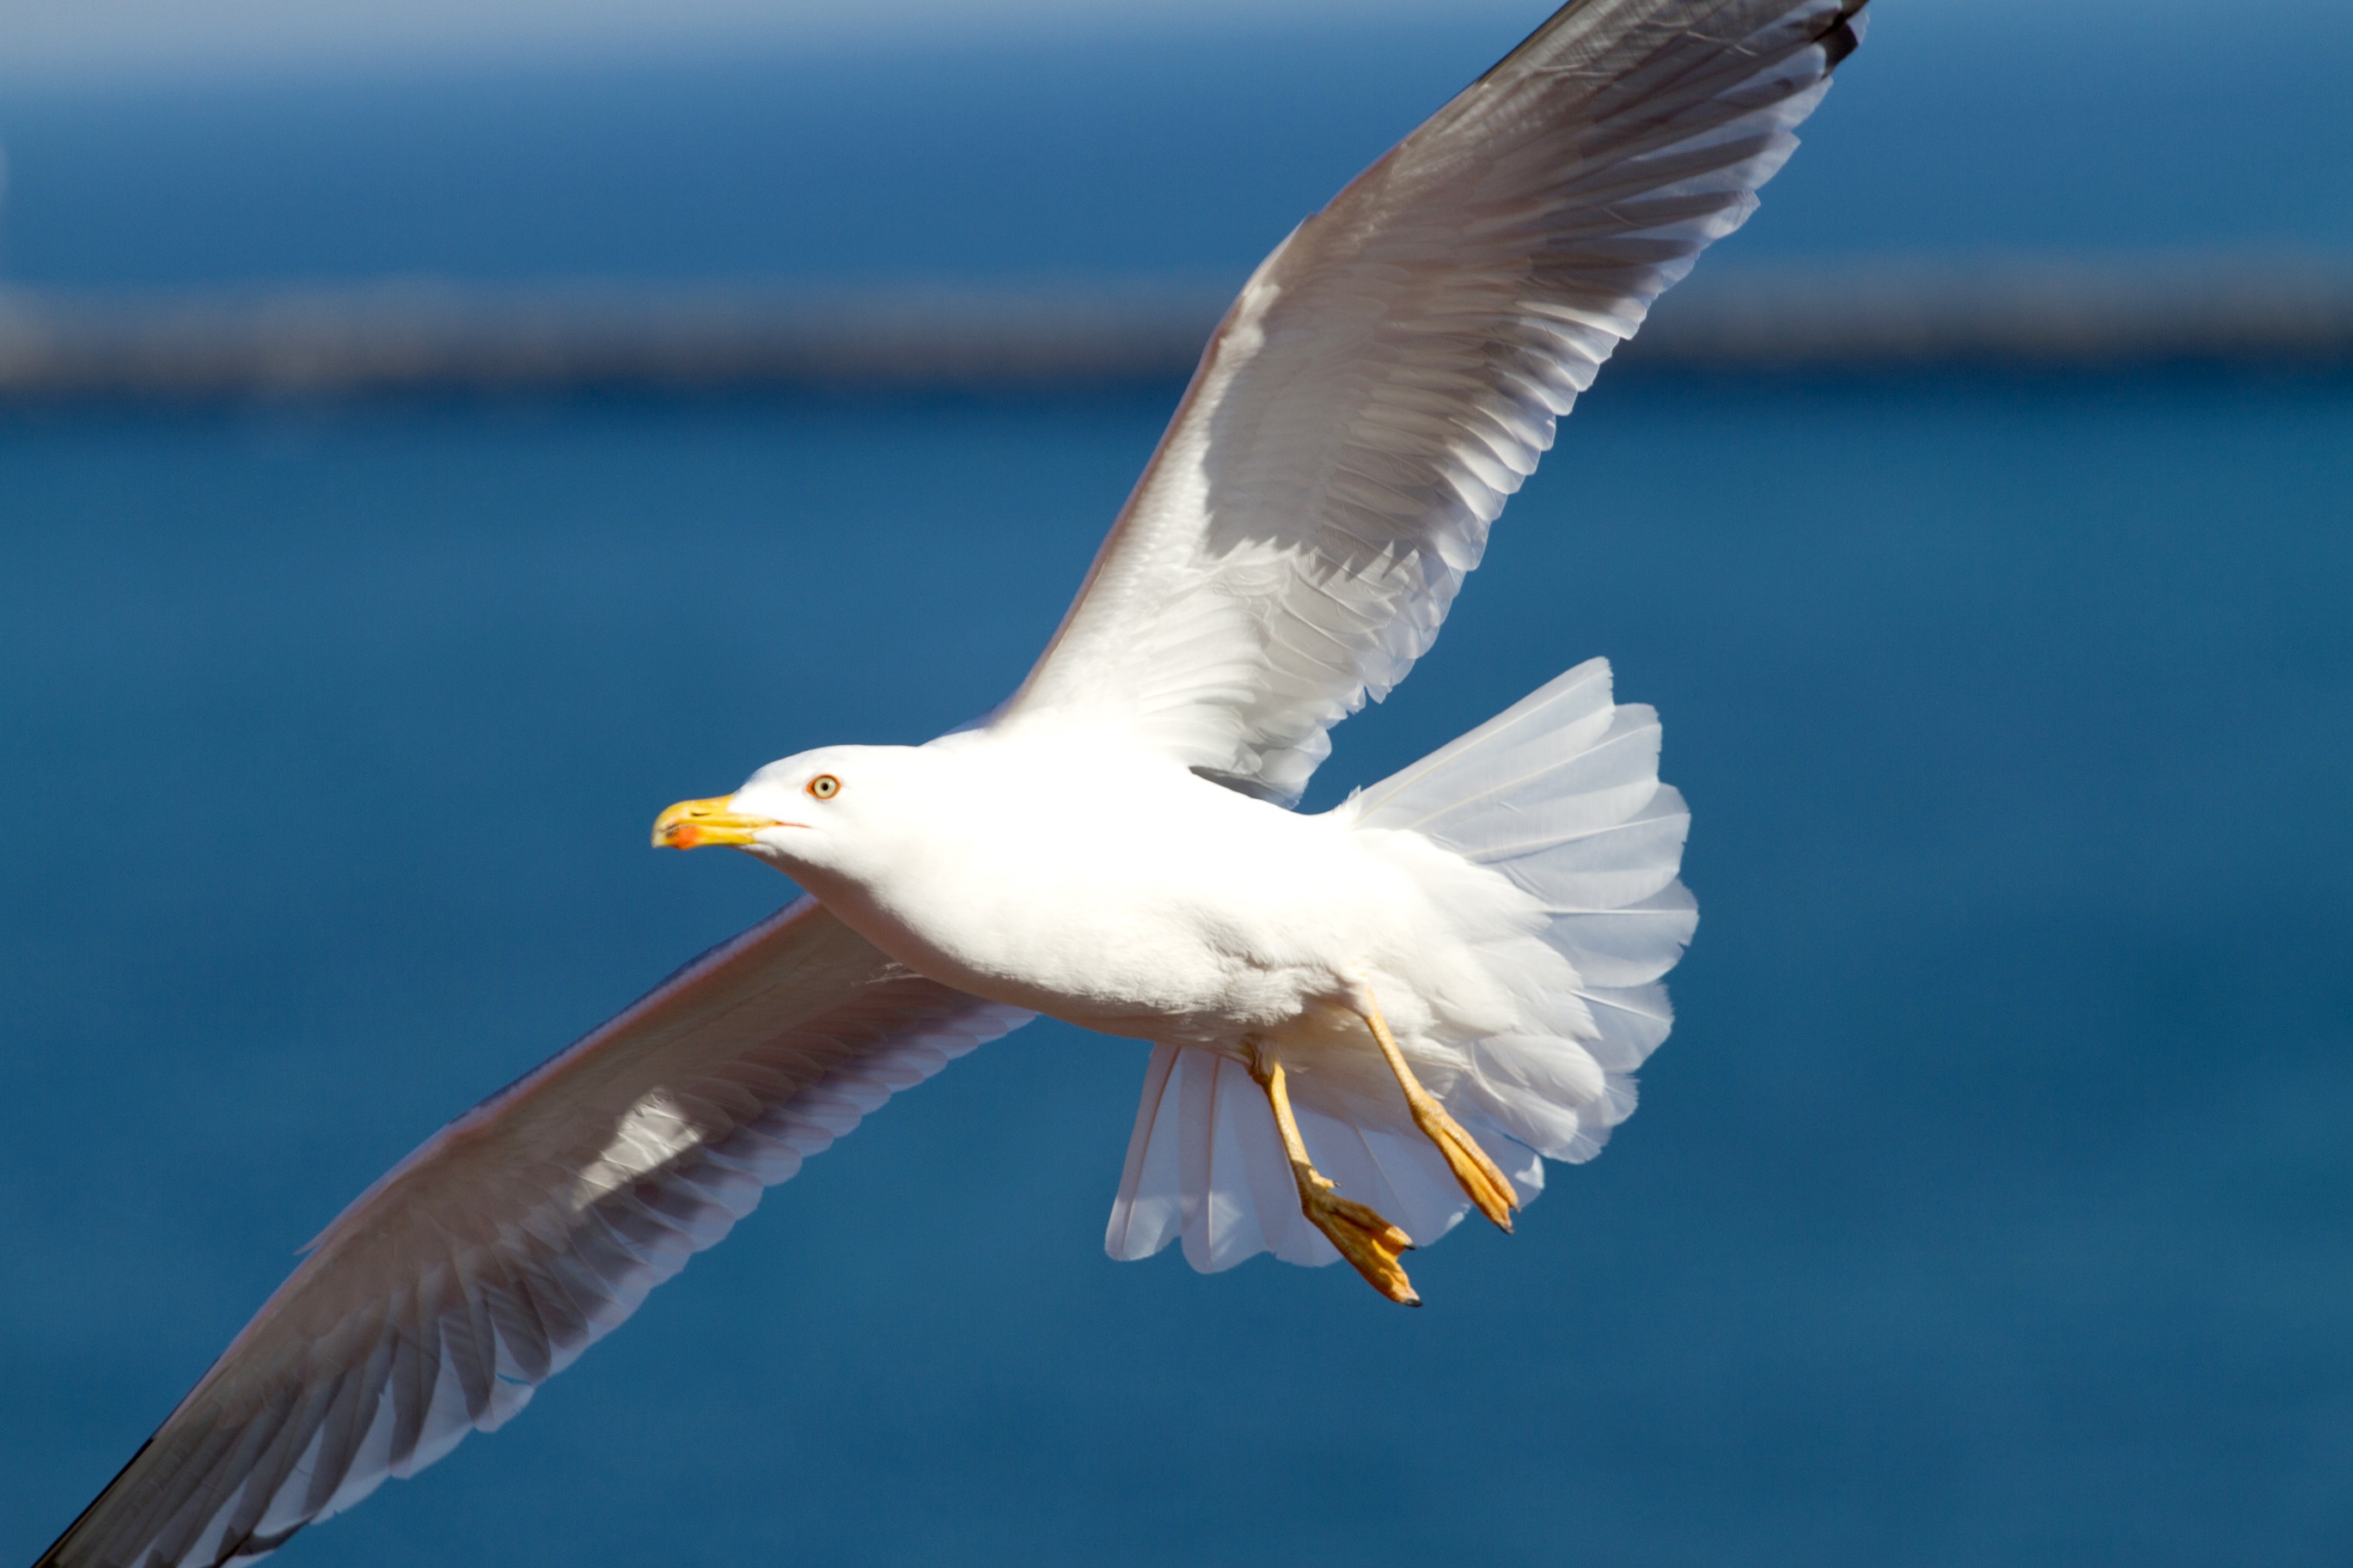
bird, wing, sky, seabird, flying, fly, seagull, wildlife, gull, beak, flight, soar, soaring, fowl, fauna, feathers, wings, vertebrate, feathered, waterfowl, sea gull, charadriiformes, european herring gull